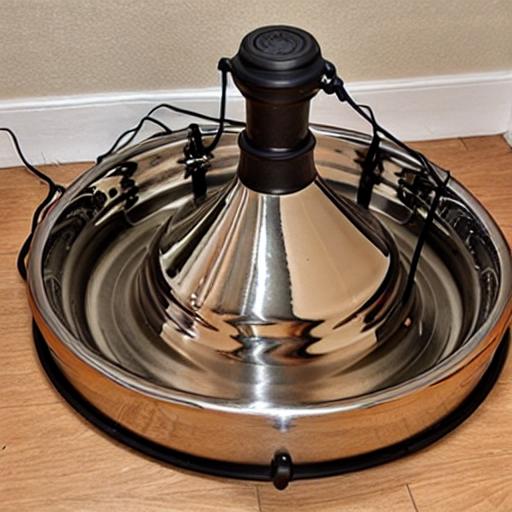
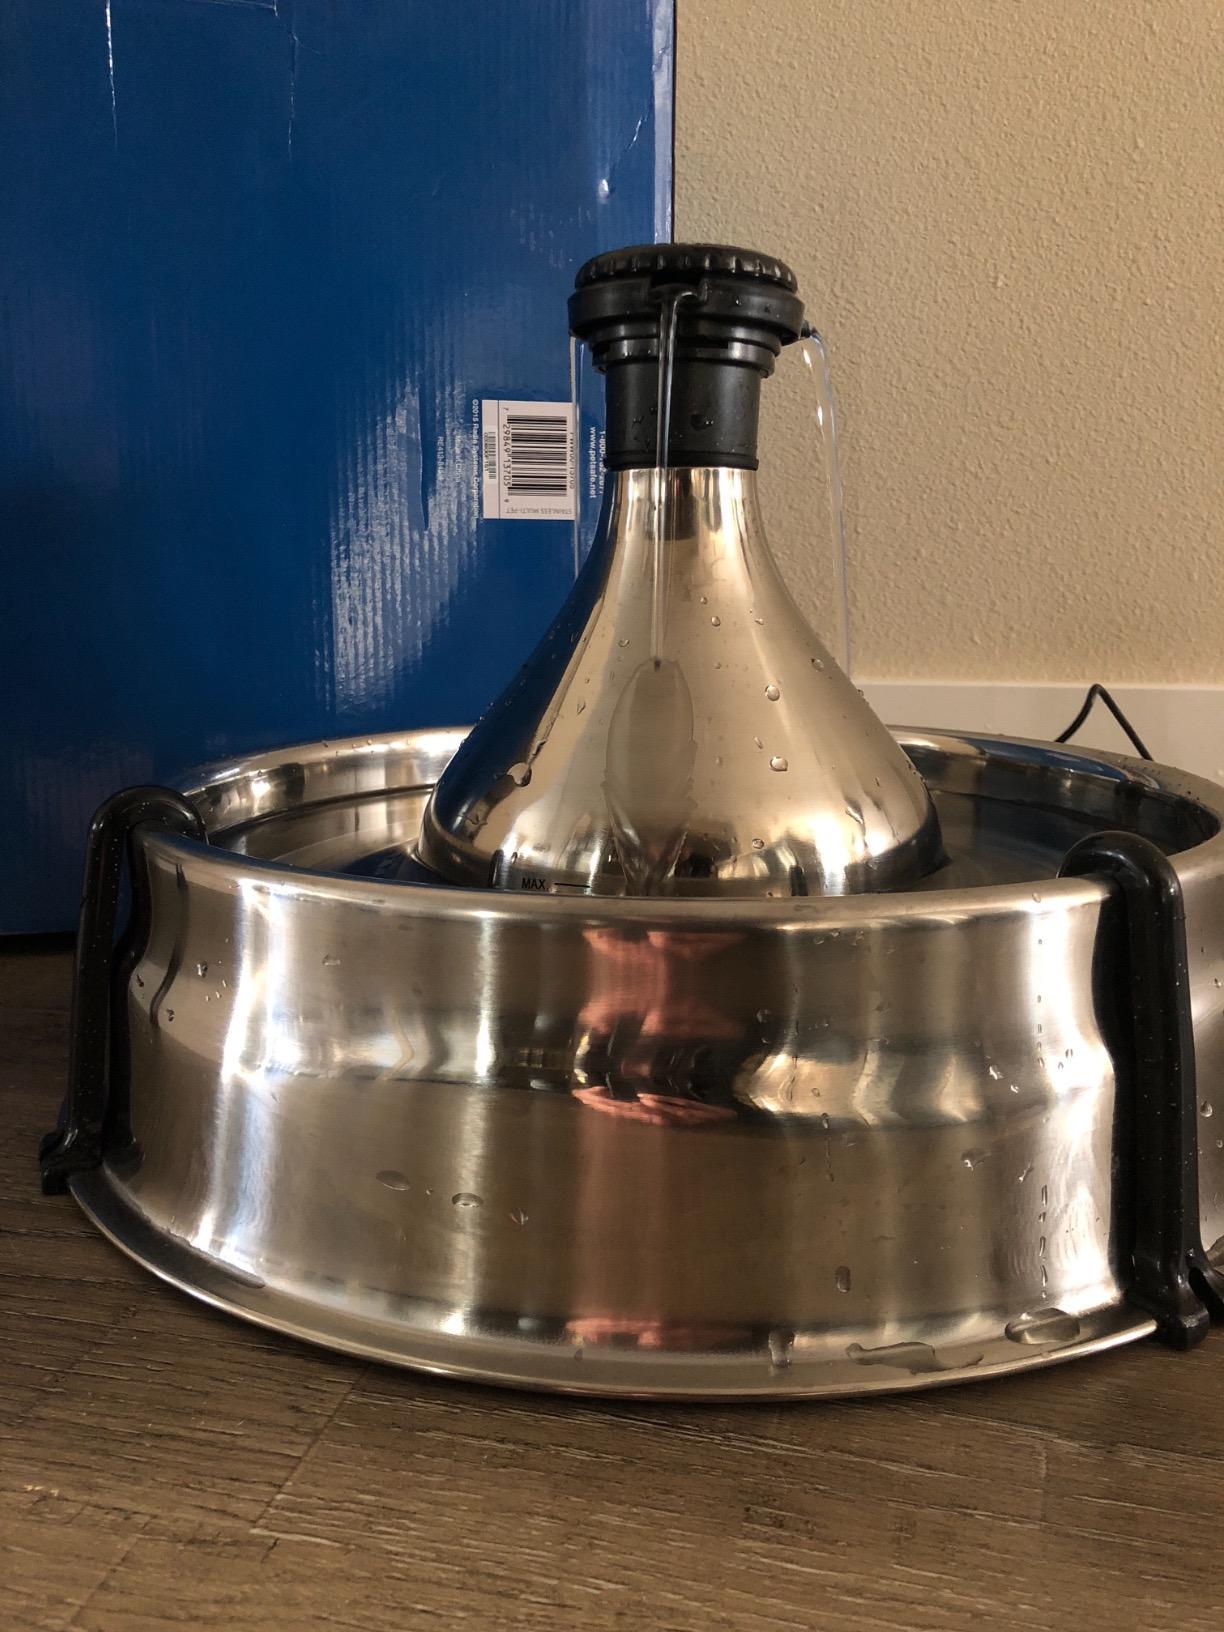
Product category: items_bowl
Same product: no